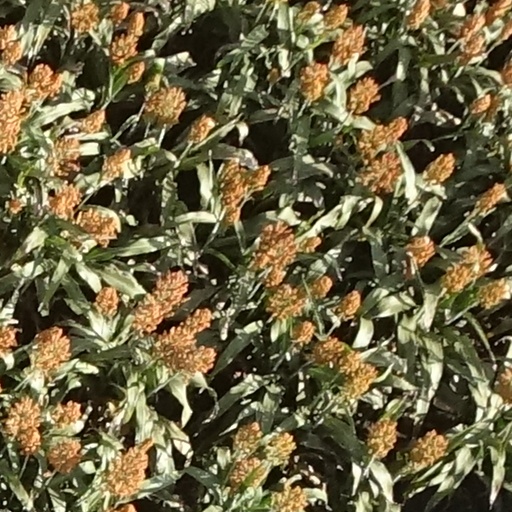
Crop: sorghum